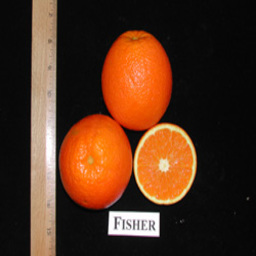
Label: Orange